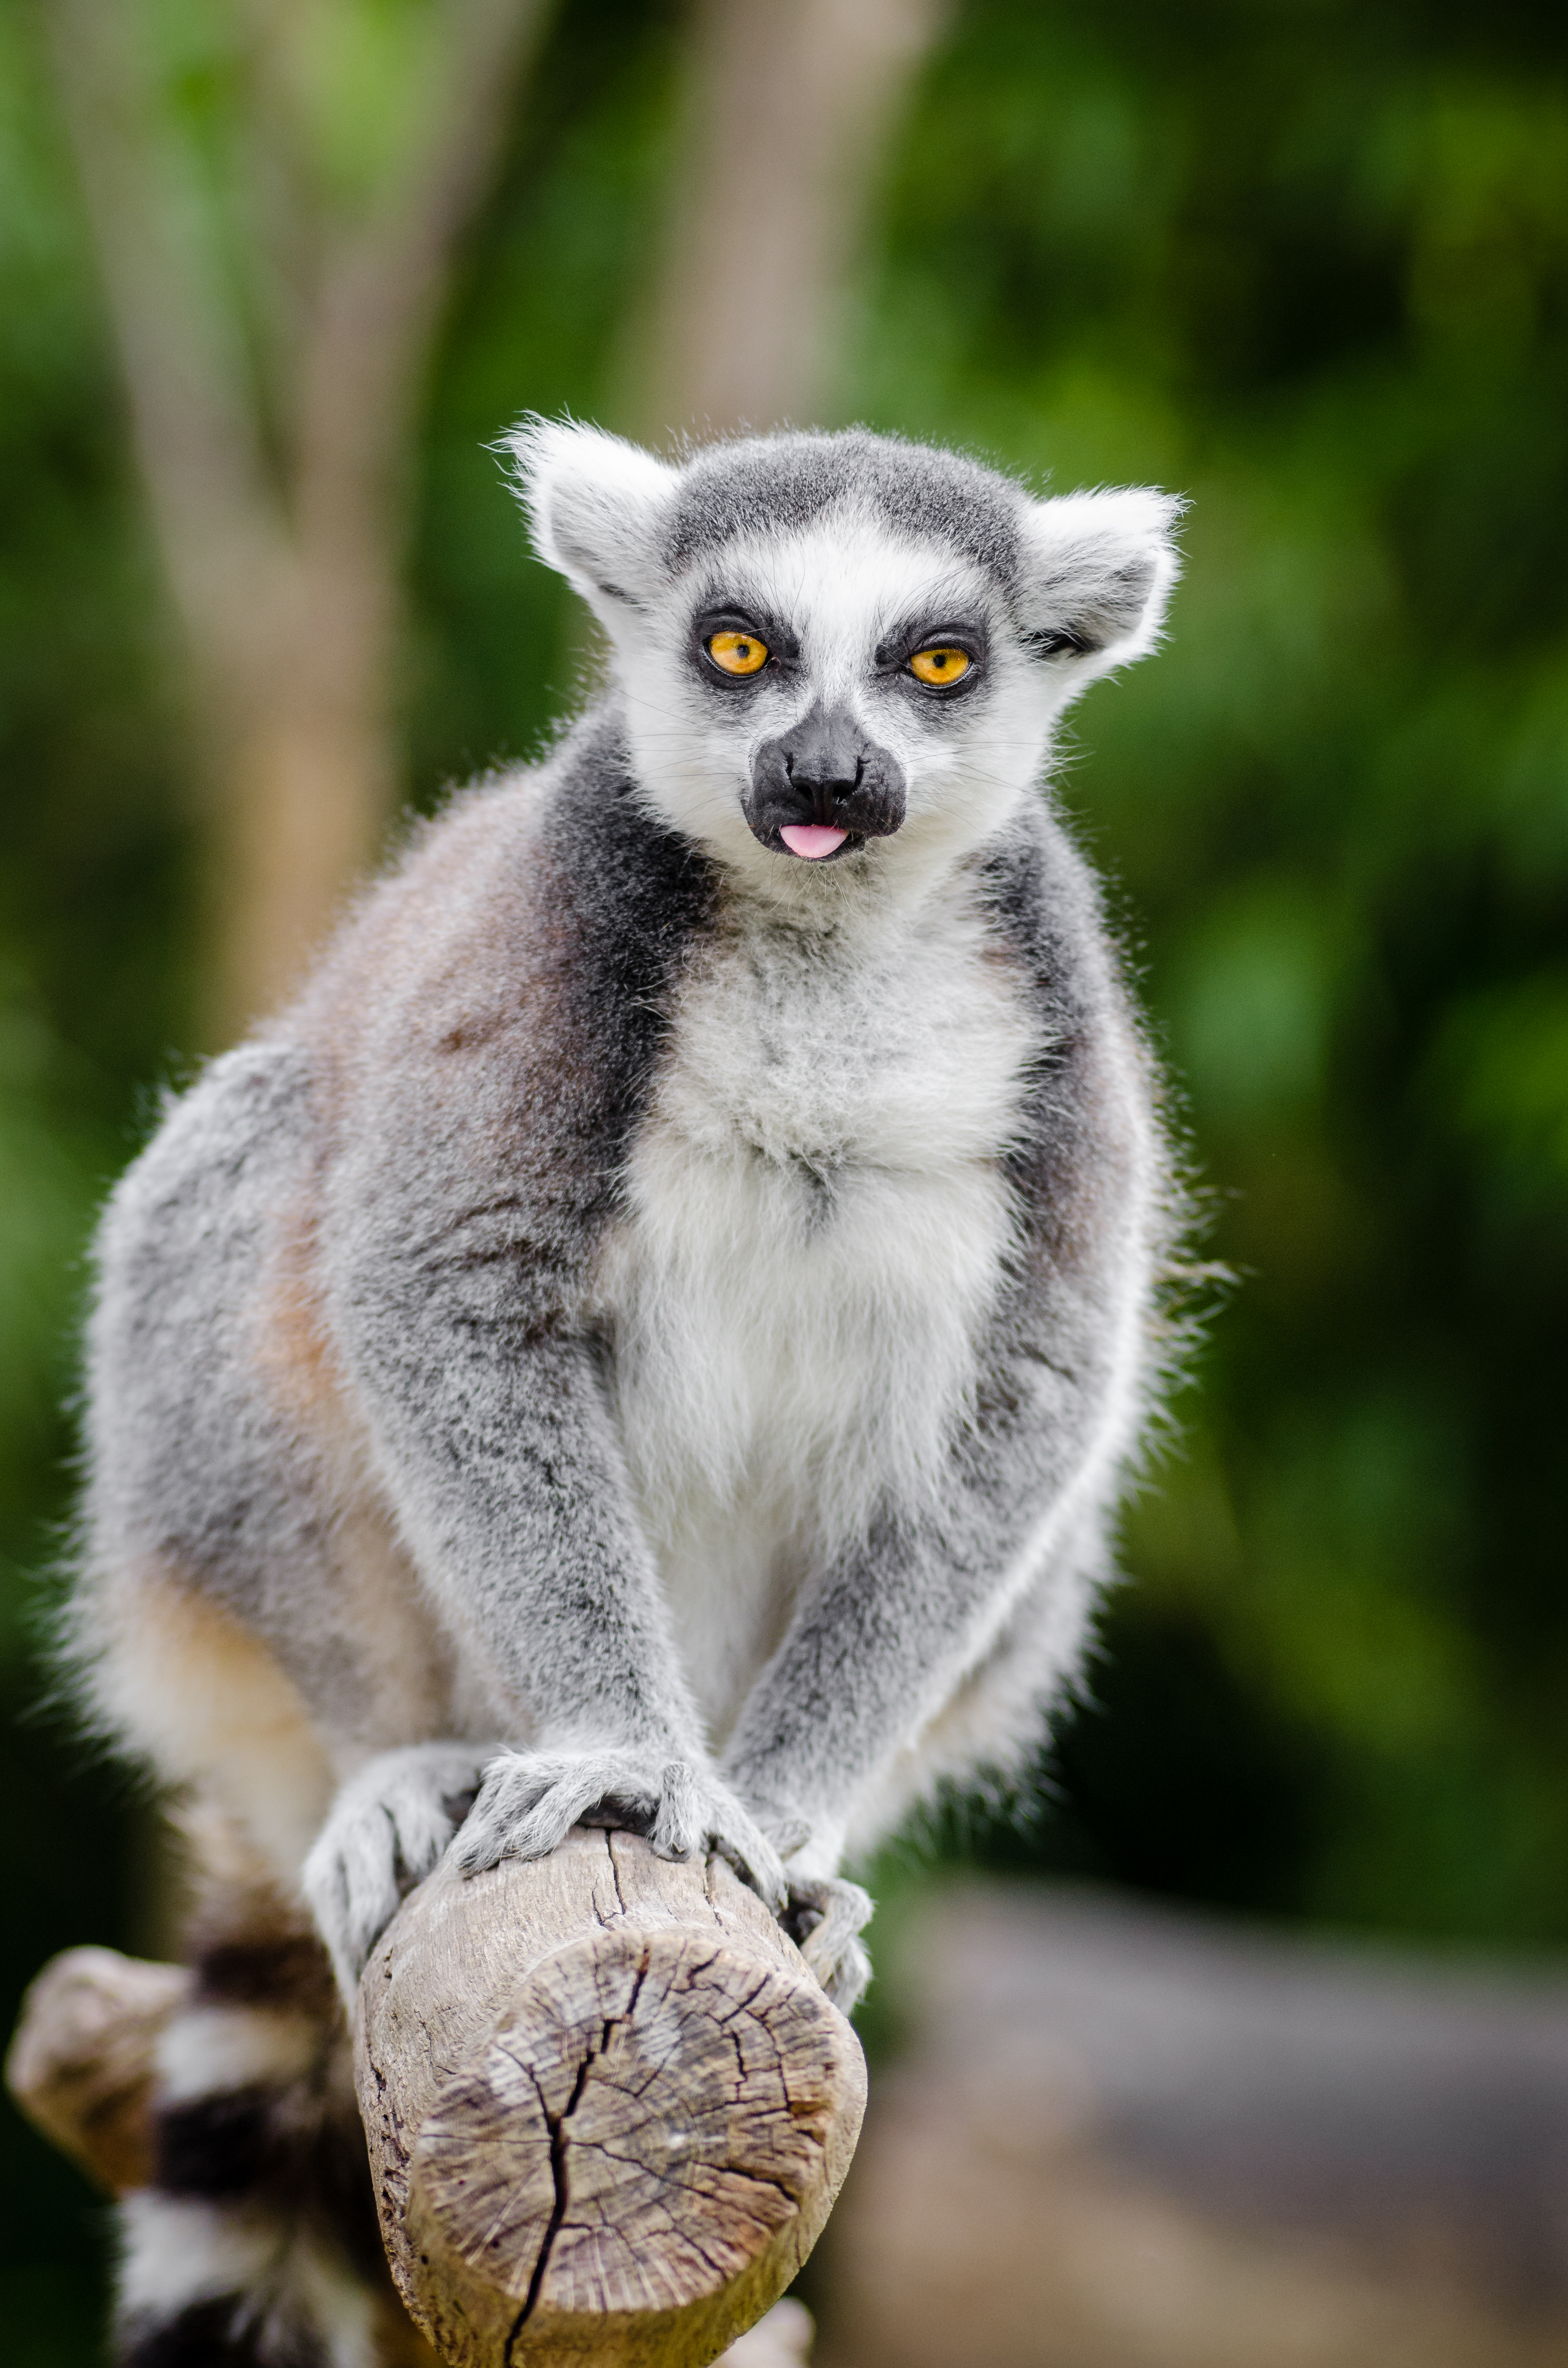
animal, wildlife, zoo, mammal, fauna, primate, madagascar, vertebrate, lemur